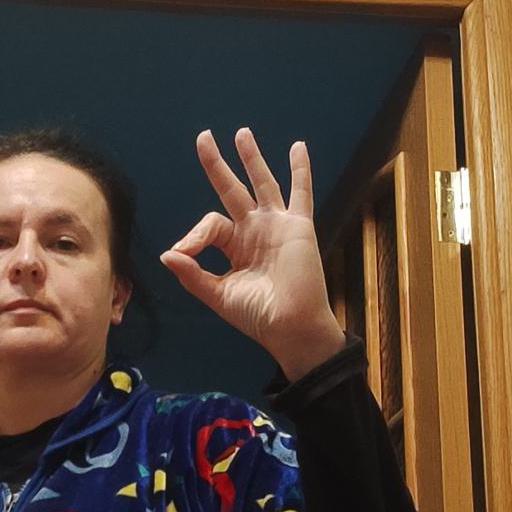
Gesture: ok